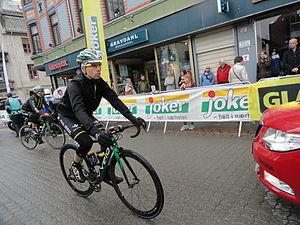
André Fernando Santos Cardoso Martins, né le 3 septembre 1984 à Gondomar, est un coureur cycliste portugais. Professionnel entre 2006 et 2017, il a obtenu ses principaux résultats dans son pays natal. Il est suspendu quatre ans en 2018 après un contrôle positif à l'EPO.